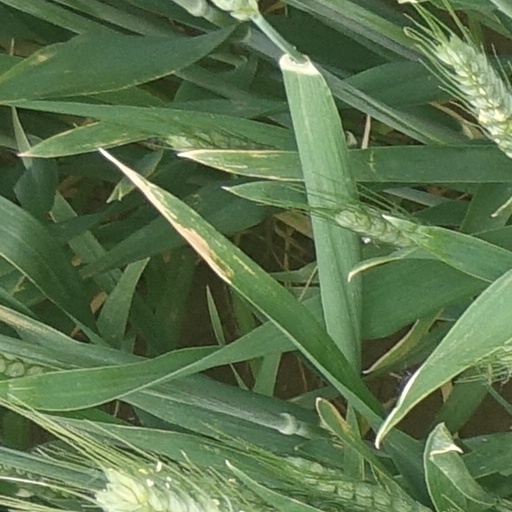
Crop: wheat